Young Petrella

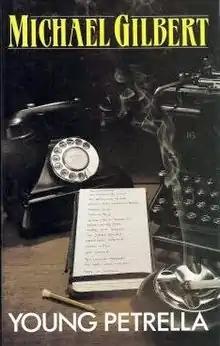
First edition (UK)

Young Petrella is a collection of 16 short stories about the British policeman Patrick Petrella by the British writer Michael Gilbert published in the United Kingdom by Hodder and Stoughton in 1987 and in the United States by Harper & Row the same year.